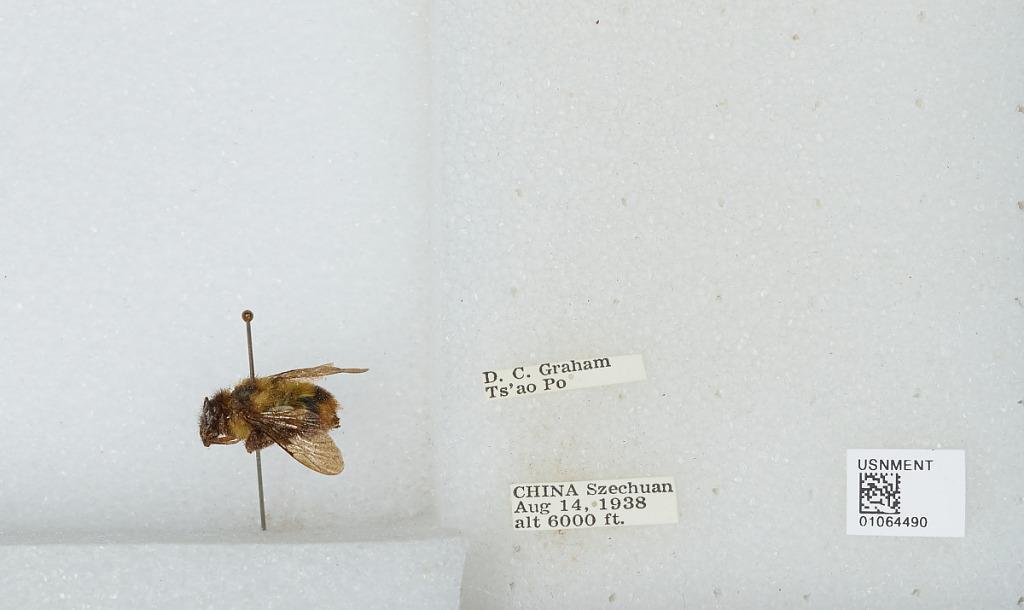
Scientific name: Bombus sp.
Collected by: D. Graham
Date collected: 1938-8-14
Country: China
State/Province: Sichuan
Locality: Ts'ao Po